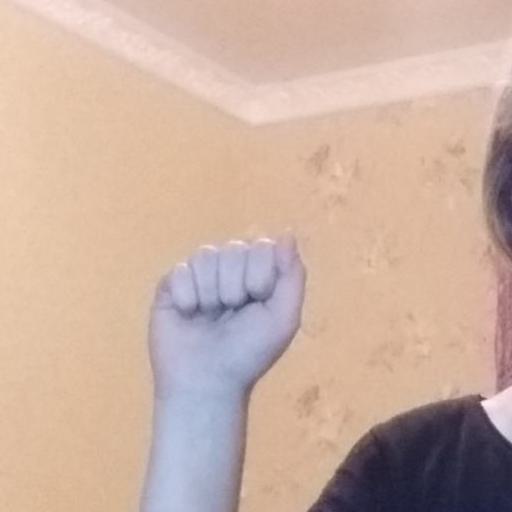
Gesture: fist